Describe the emotion expressed in this image:  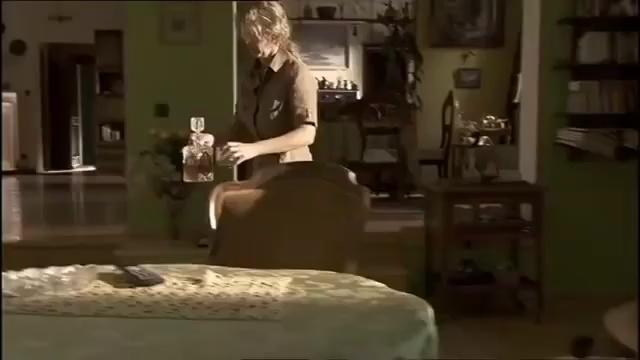
This person displays Suffering, valence and arousal with low intensity.